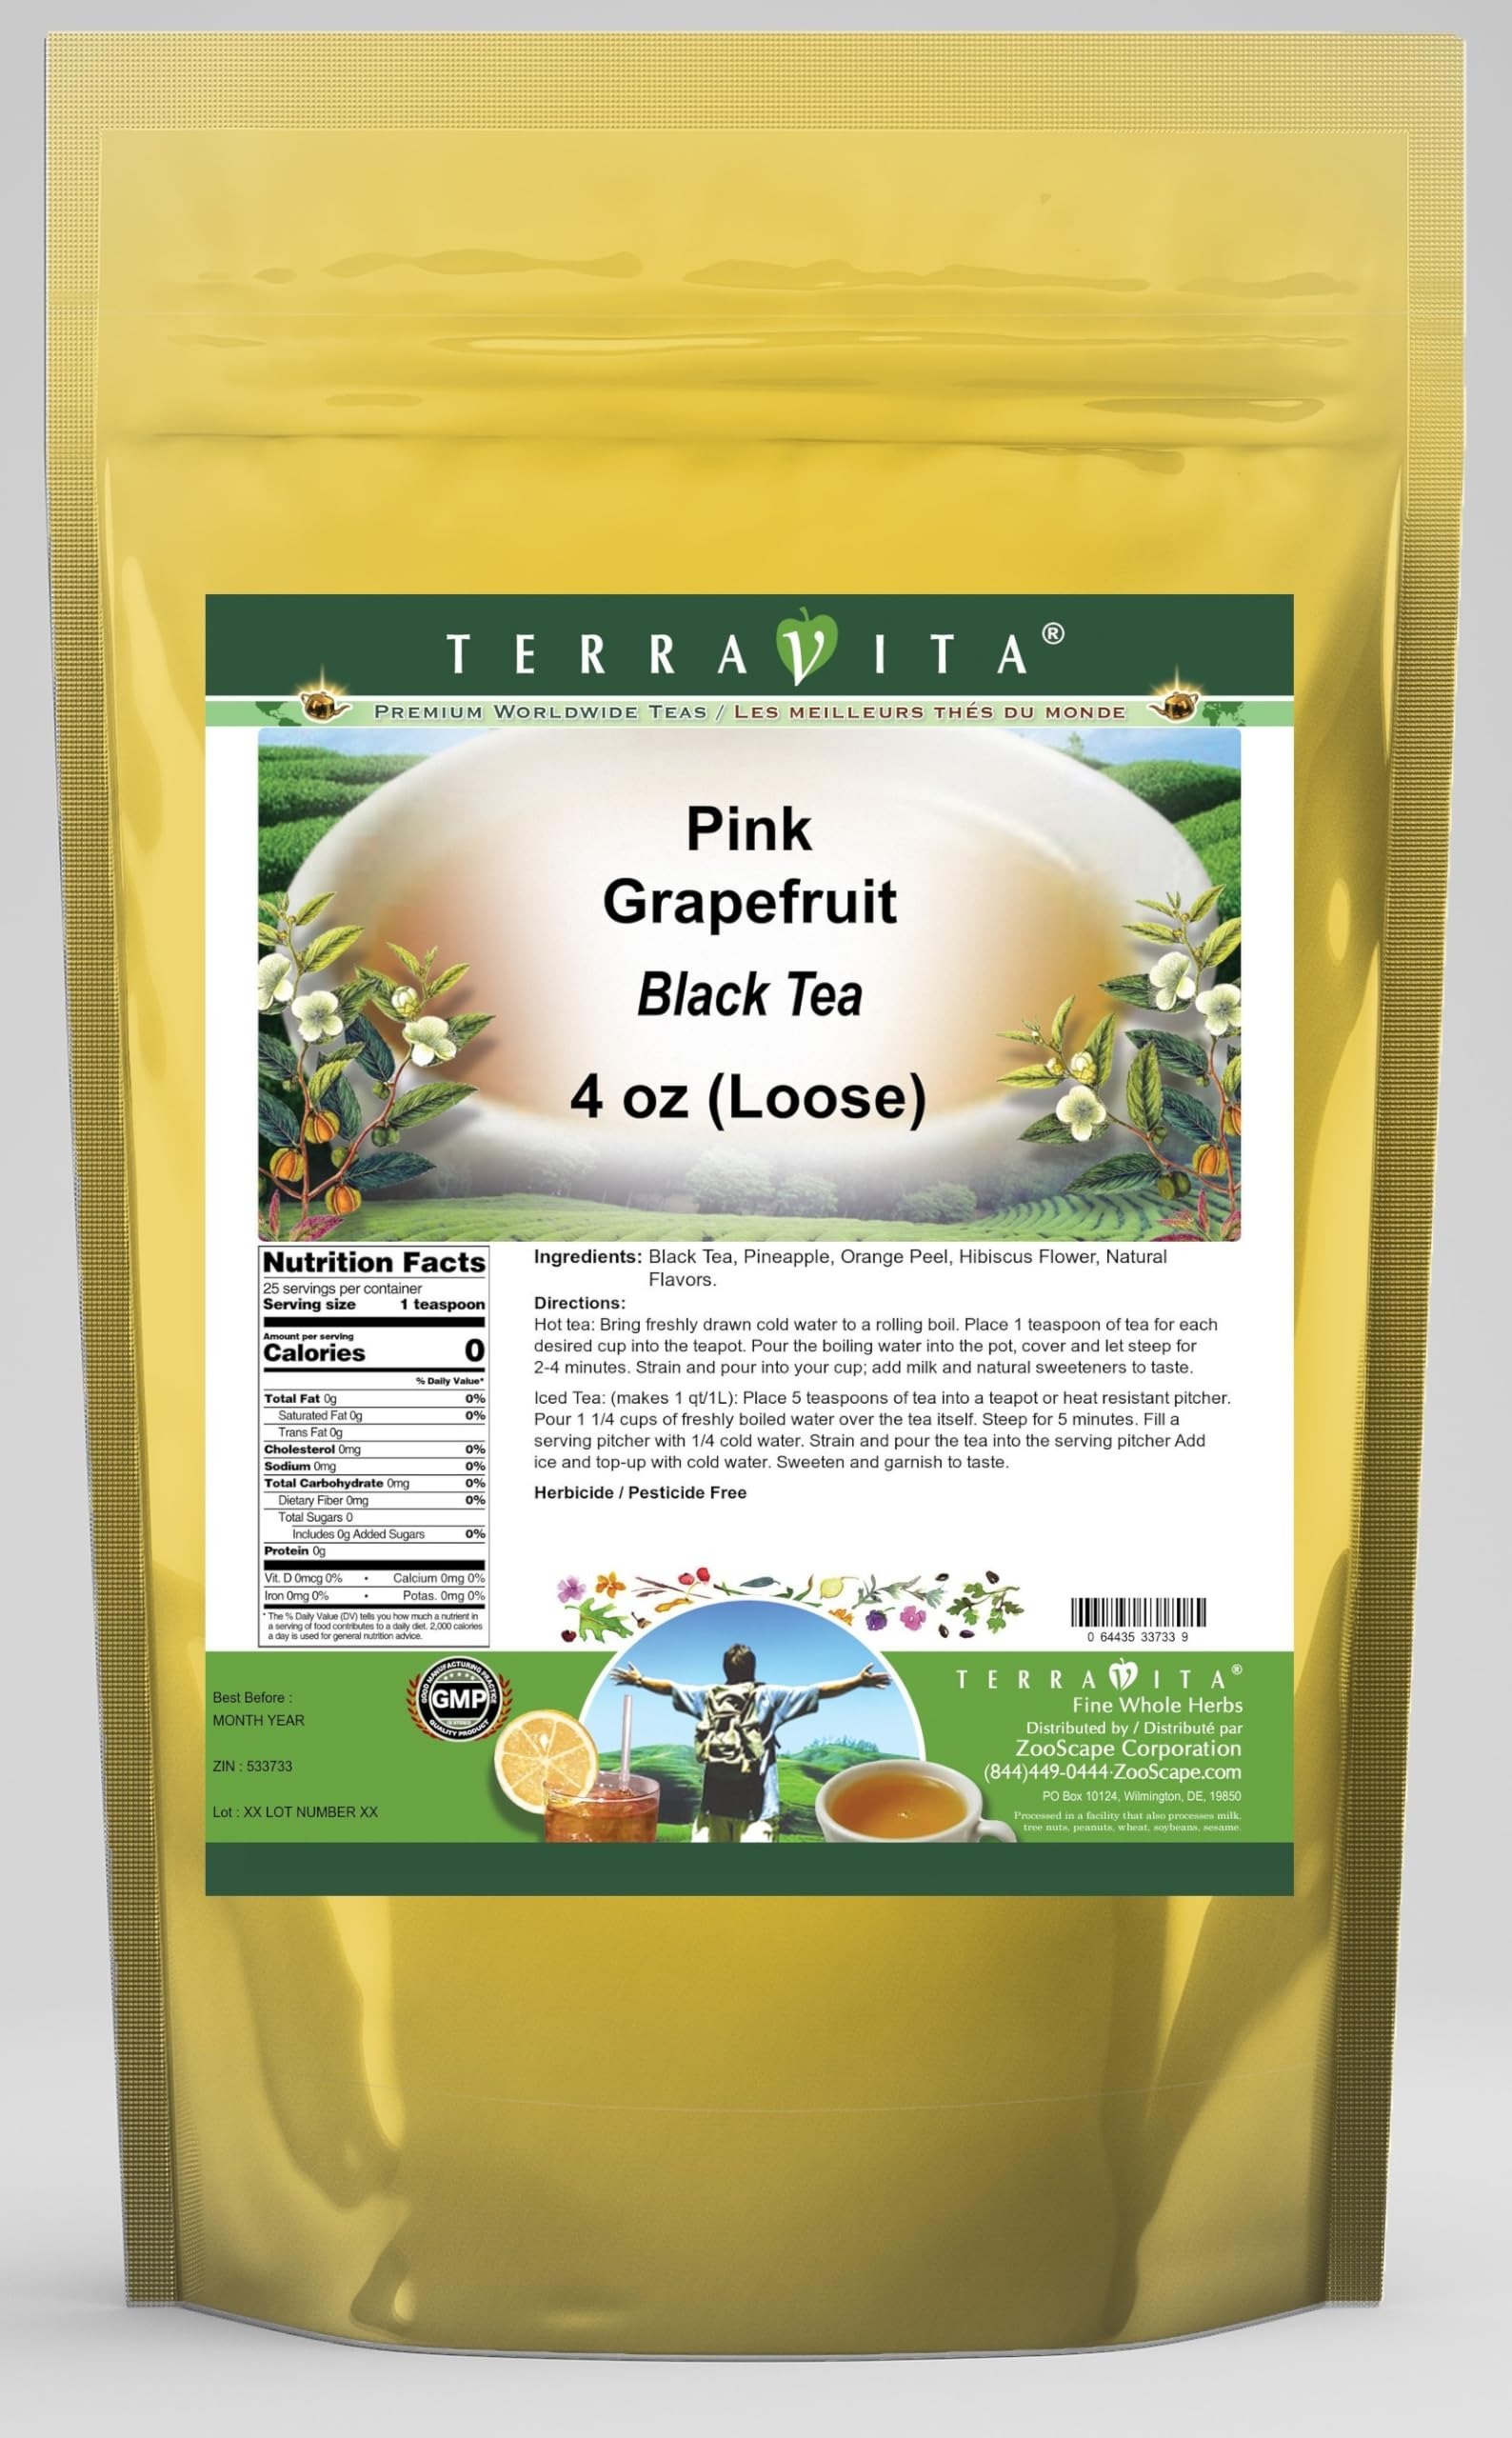
Item Name: Pink Grapefruit Black Tea (Loose) (4 oz, ZIN: 533733) - 2 Pack
Bullet Point 1: Our Pink Grapefruit Black Tea is a tasty flavored Black tea with Pineapple, Orange Peel and Hibiscus Flower that has a refreshing taste that will impress you! The unique Pink Grapefruit taste is delicious! - Ingredients: Black tea, Pineapple, Orange Peel, Hibiscus Flower and Natural Pink Grapefruit Flavor.
Bullet Point 2: No fillers.
Bullet Point 3: Manufacturer: TerraVita
Bullet Point 4: Size: 4 oz
Bullet Point 5: Loose Leaf Black Tea - Packed in a convenient upright pouch!
Product Description: Our Pink Grapefruit Black Tea is a tasty flavored Black tea with Pineapple, Orange Peel and Hibiscus Flower that has a refreshing taste that will impress you! The unique Pink Grapefruit taste is delicious! - Ingredients: Black tea, Pineapple, Orange Peel, Hibiscus Flower and Natural Pink Grapefruit Flavor. - Hot tea brewing method: Bring freshly drawn cold water to a rolling boil. Place 1 teaspoon of tea for each desired cup into the teapot. Pour the boiling water into the pot, cover and let steep for 2-4 minutes. Strain and pour into your cup; add milk and natural sweeteners to taste. - Iced tea brewing method: (to make 1 liter/quart): Place 5 teaspoons of tea into a teapot or heat resistant pitcher. Pour 1 1/4 cups of freshly boiled water over the tea itself. Steep for 5 minutes. Fill a serving pitcher with 1/4 cold water. Strain and pour the tea into the serving pitcher Add ice and top-up with cold water. Sweeten and garnish to taste. - TerraVita is an exclusive line of premium-quality, natural source products that use only the finest, purest and most potent ingredients found around the world. TerraVita is hallmarked by the highest possible standards of purity, potency, stability and freshness. All of our products are prepared with the highest elements of quality control, from raw materials through the entire manufacturing process, up to and including the moment that the bottles or bags are sealed for freshness and shipped out to you. Our highest possible standards are certified by independent laboratories and backed by our personal guarantee. - TerraVita exists to meet and ensure your family's health and wellness without the harmful effects of chemicals and health products. We strive to make all of our products affordable and reliable and are constantly searching th
Value: 8.0
Unit: Ounce

Price: 29.41